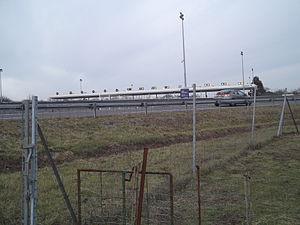
Ancenis est une ancienne commune de l'Ouest de la France, dans le département de la Loire-Atlantique, en région Pays de la Loire. Elle était jusqu’au 1ᵉʳ janvier 2017, avec Châteaubriant et Saint-Nazaire, une des trois sous-préfectures du département. Au dernier recensement de 2016, la commune compte 7 656 habitants. Depuis le 1ᵉʳ janvier 2019, elle constitue la commune nouvelle d'Ancenis-Saint-Géréon avec l'ancienne commune voisine de Saint-Géréon.